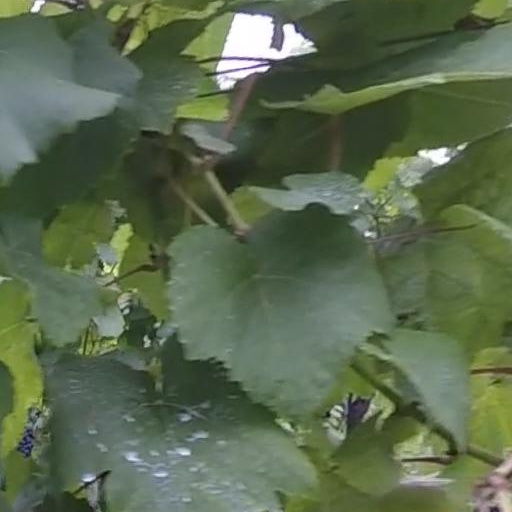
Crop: grape